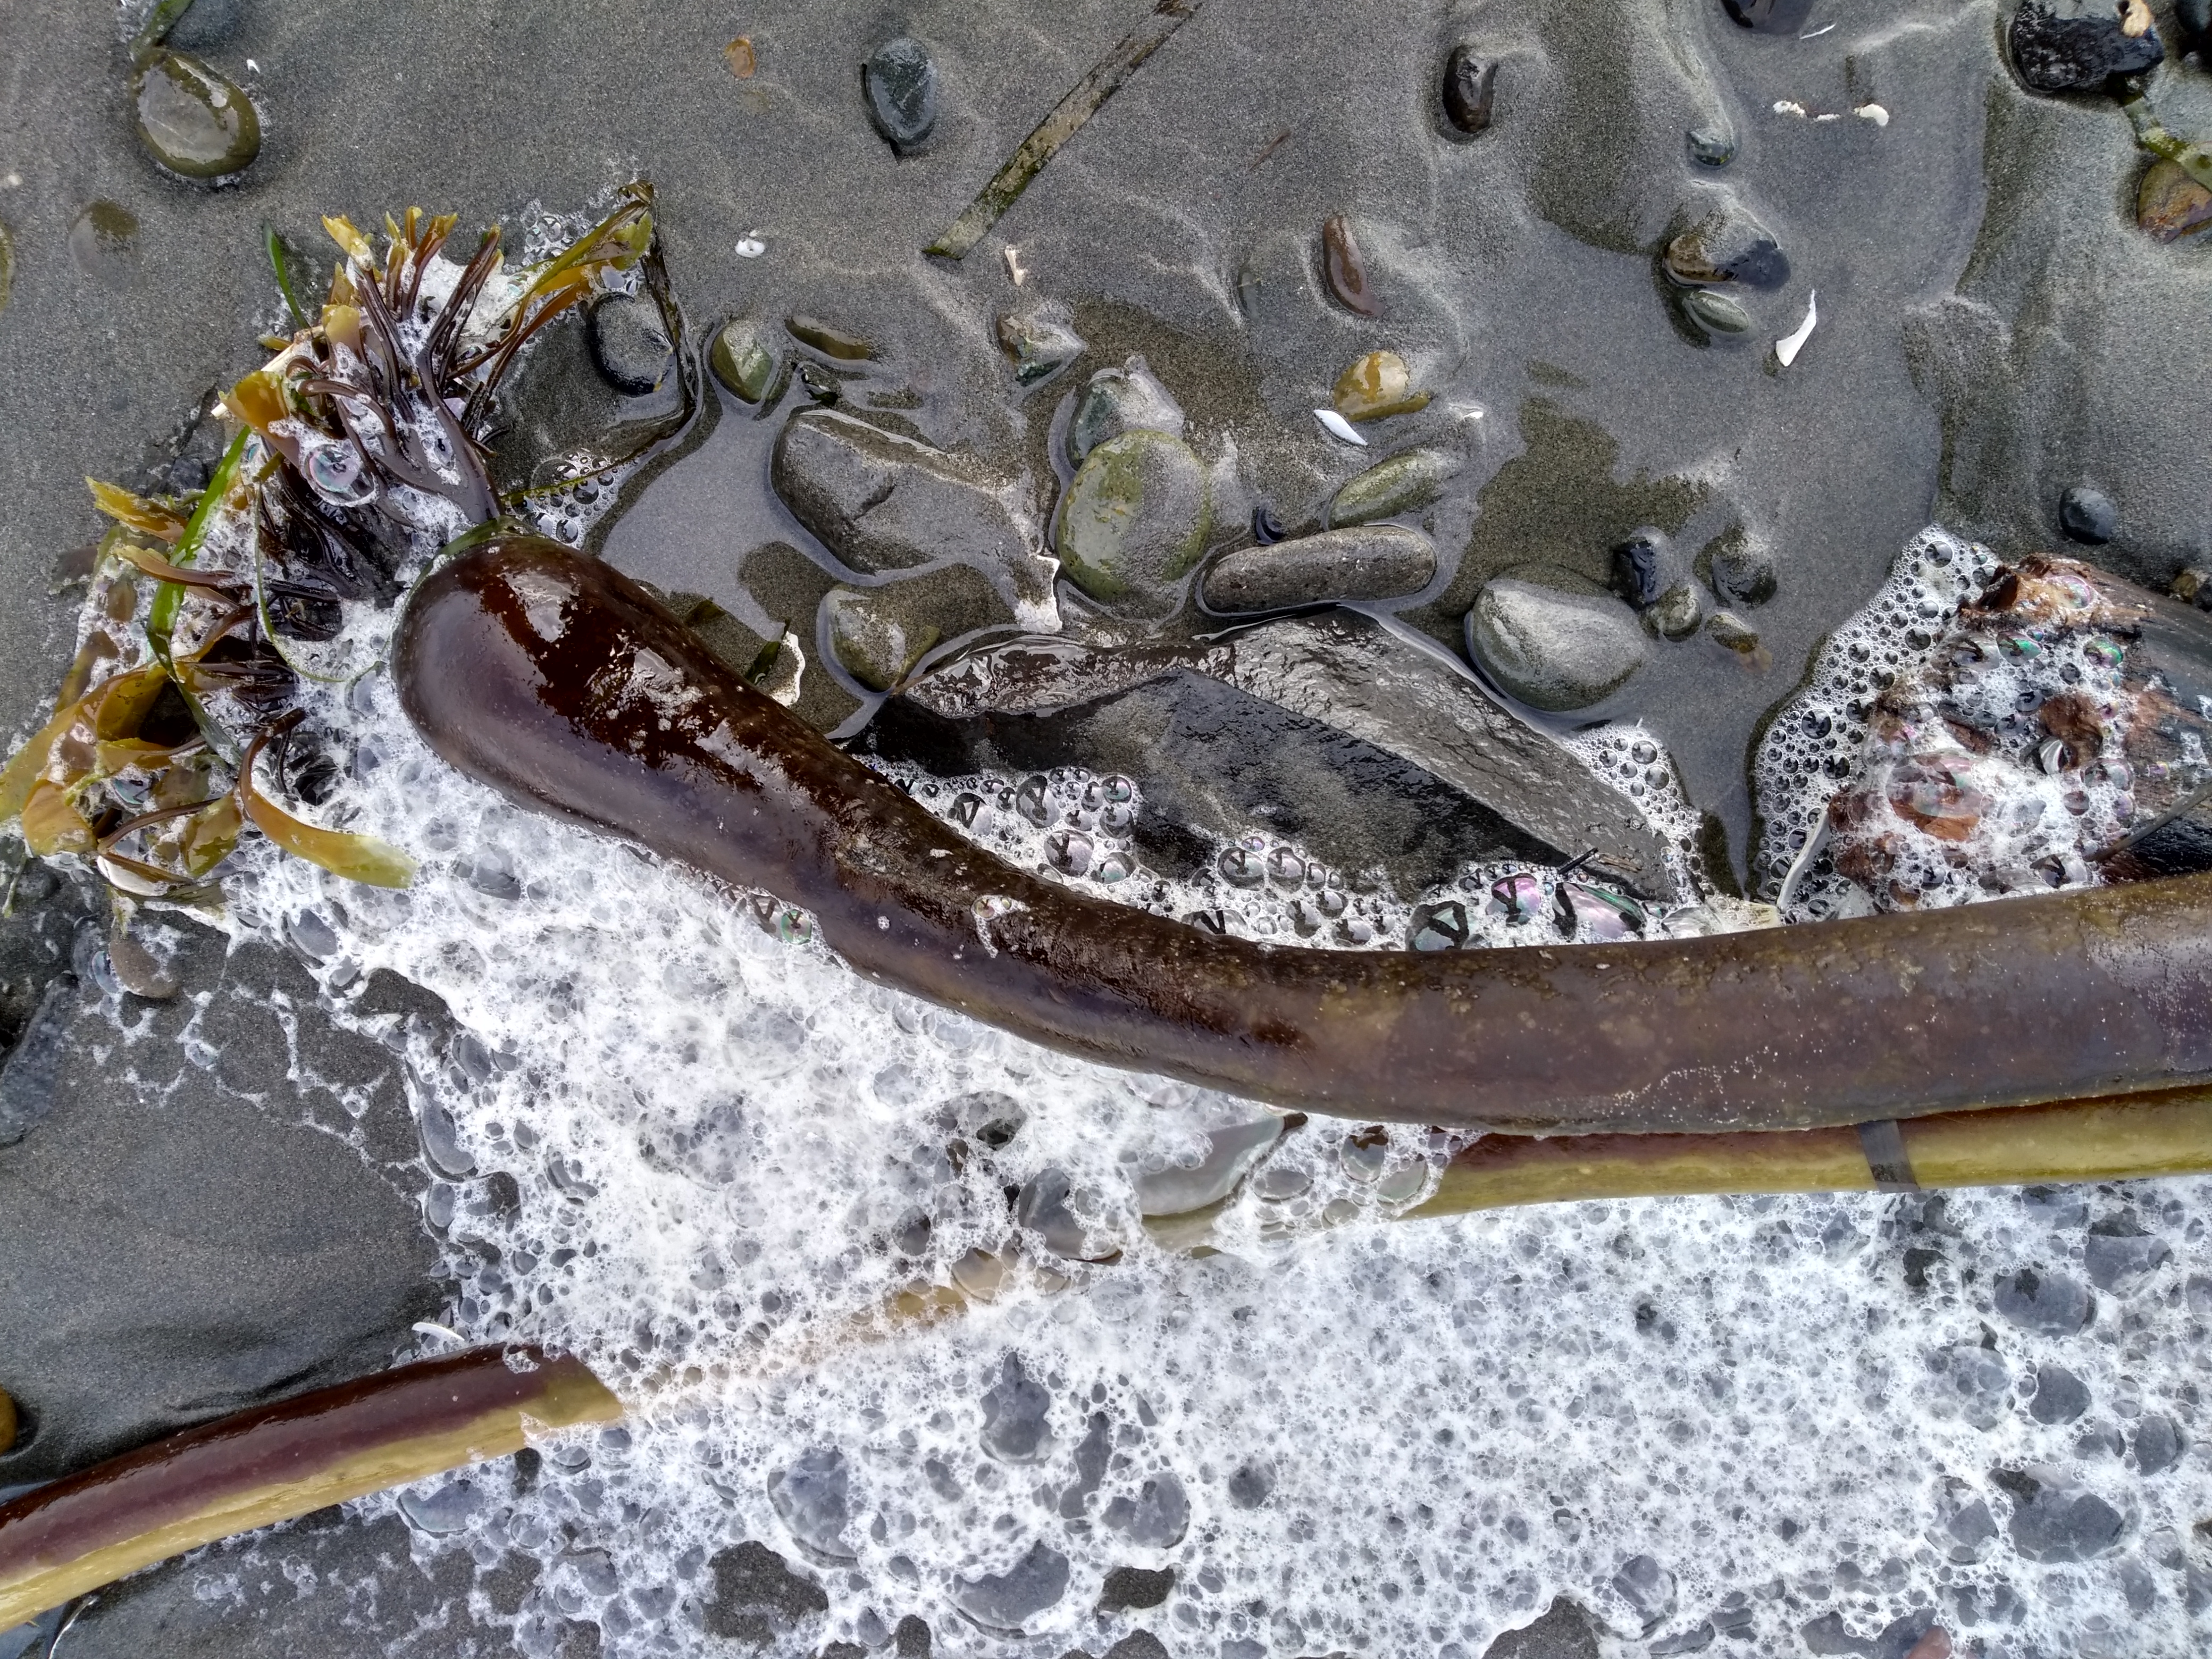
sand, Beach Textures, beach walk, kelp, automotive tire, road surface, asphalt, wood, automotive wheel system, metal, bumper, automotive exterior, liquid, auto part, water, soil, pattern, freezing, glass, moisture